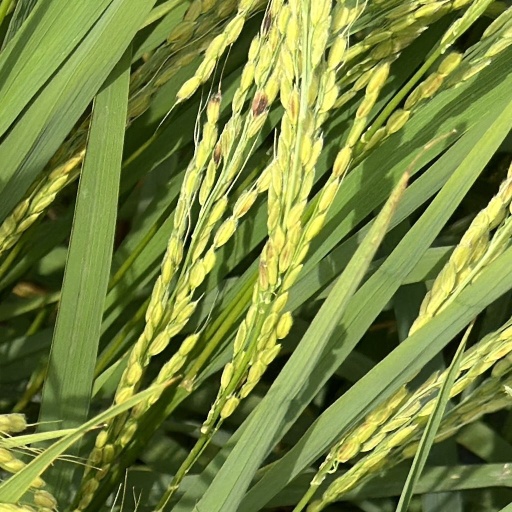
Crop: rice